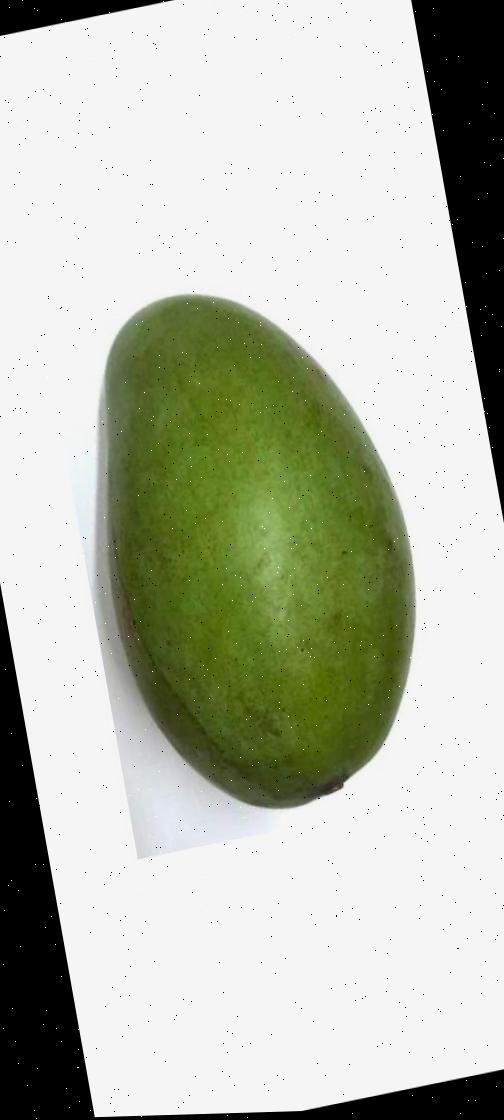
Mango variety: Rupali